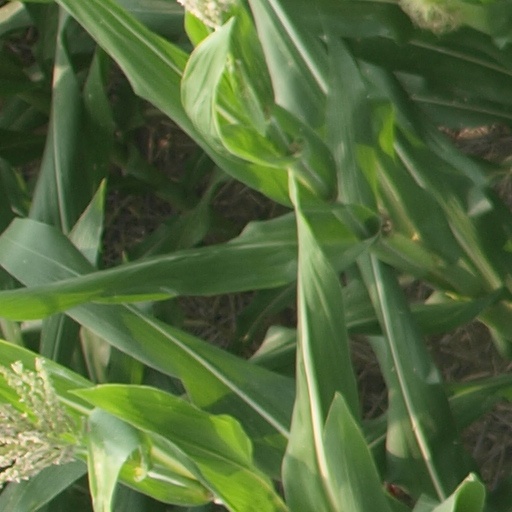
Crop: maize; corn